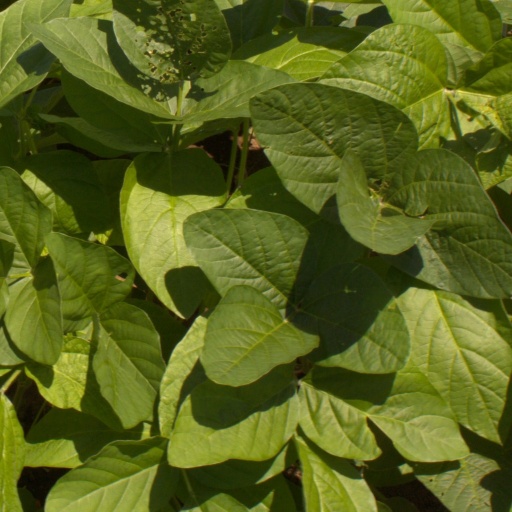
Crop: soybean